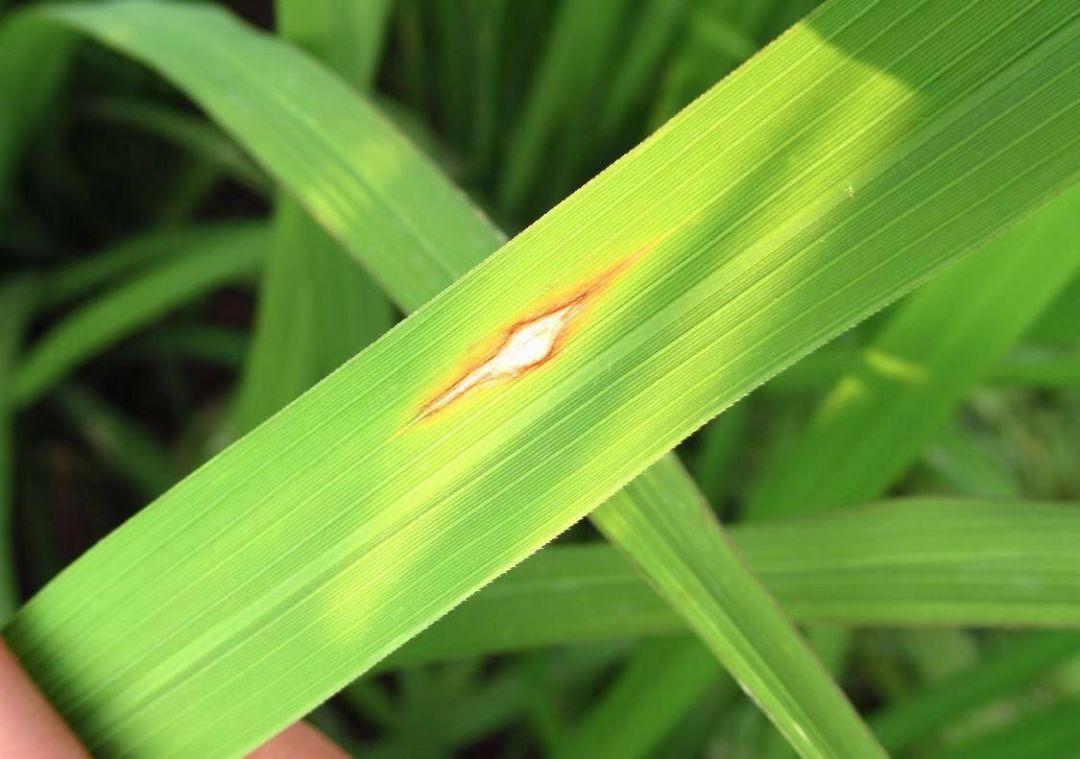
Plant: Rice
Disease: rice blast